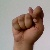
The image shows a hand gesture representing the letter 'T' in Indian Sign Language.